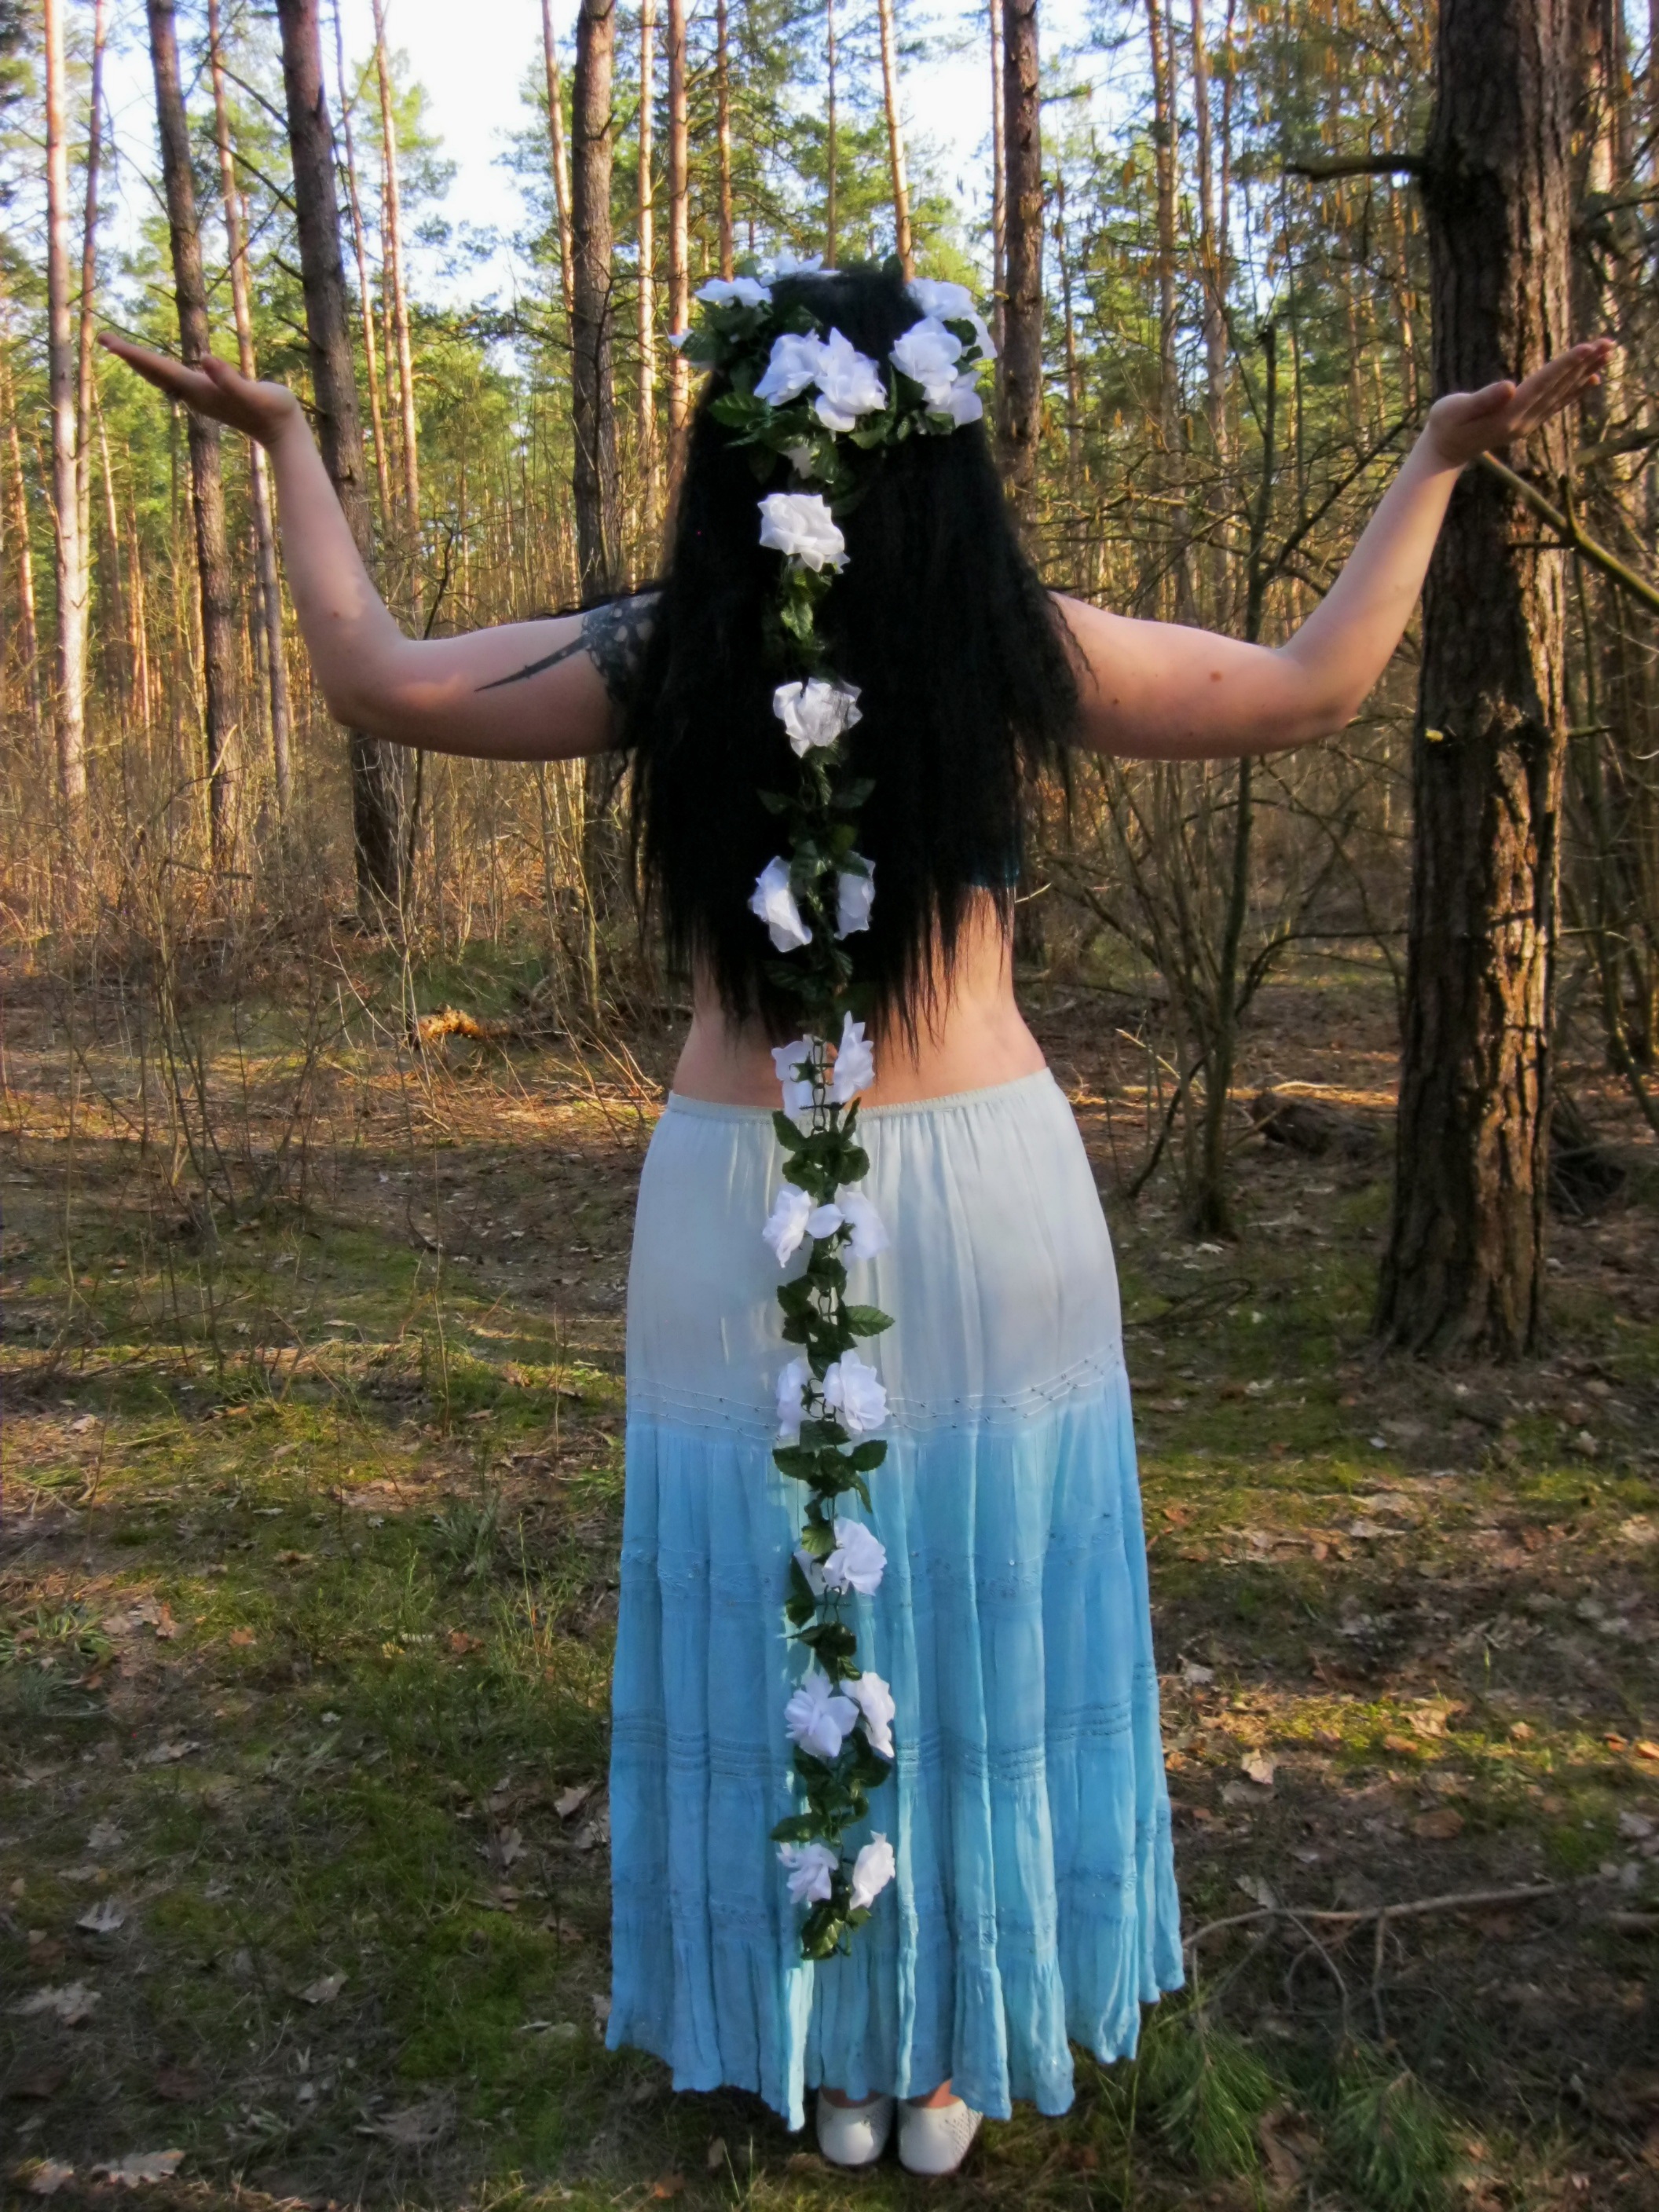
nature, girl, woman, white, female, brunette, model, natural, romantic, clothing, lady, outerwear, long, dress, style, elegant, fantasy, costume, attractive, sensual, beauty girl, beauty hair, sensual woman, model woman, fantasy woman, fictional character, fantasy girl